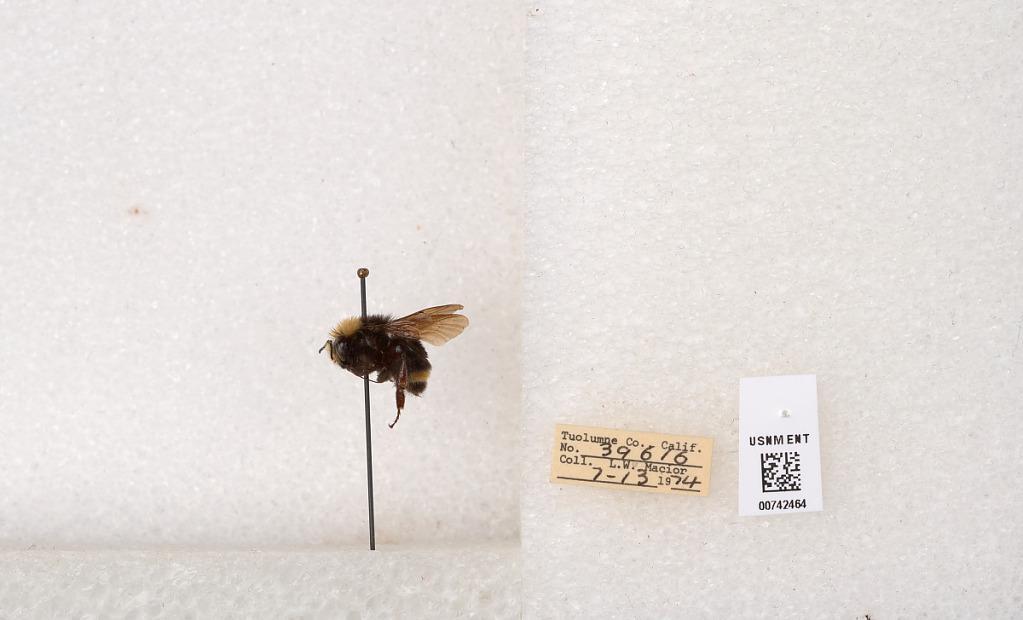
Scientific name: Bombus (Pyrobombus) vosnesenskii Radoszkowski
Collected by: L. Macior
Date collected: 1974-7-13
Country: United States
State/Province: California
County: Tuolumne
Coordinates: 38.0276, -119.955